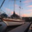
Label: ship